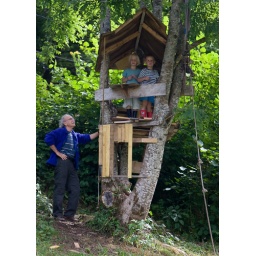
Pim & Marit in the tree house